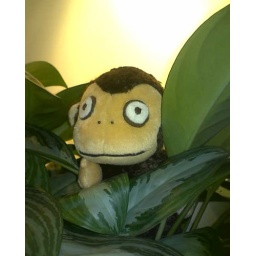
monkey in a tree